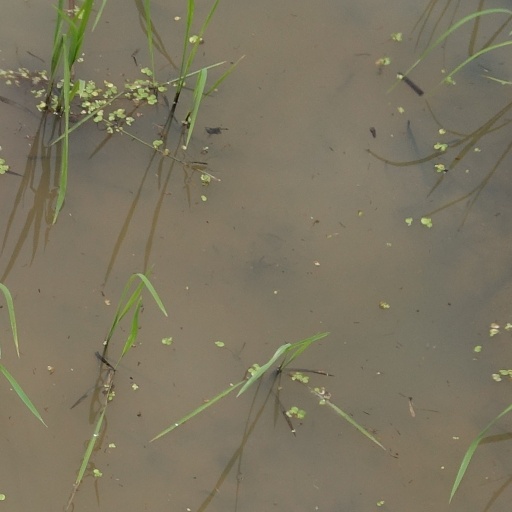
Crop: rice